Myra Louise Taylor

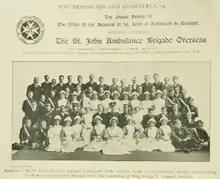
Myra Taylor is the central figure in the middle row amongst other members of the St. John Ambulance Brigade involved in caring for survivors of the SS Newfoundland sealing disaster.

Upon her return to Newfoundland she did private duty nursing and in 1914 she volunteered her services to the St. John Ambulance Brigade. When the "SS Newfoundland" sealing disaster happened she helped set up a temporary hospital where she and other Brigade members cared for survivors. Taylor was often employed by the St. John Brigade where she became divisional superintendent of the Avalon Nursing Division. Then on April 1, 1916, she was appointed to succeed Mary Southcott as Superintendent of Nurses and of the School of Nursing at the St. John's General Hospital.